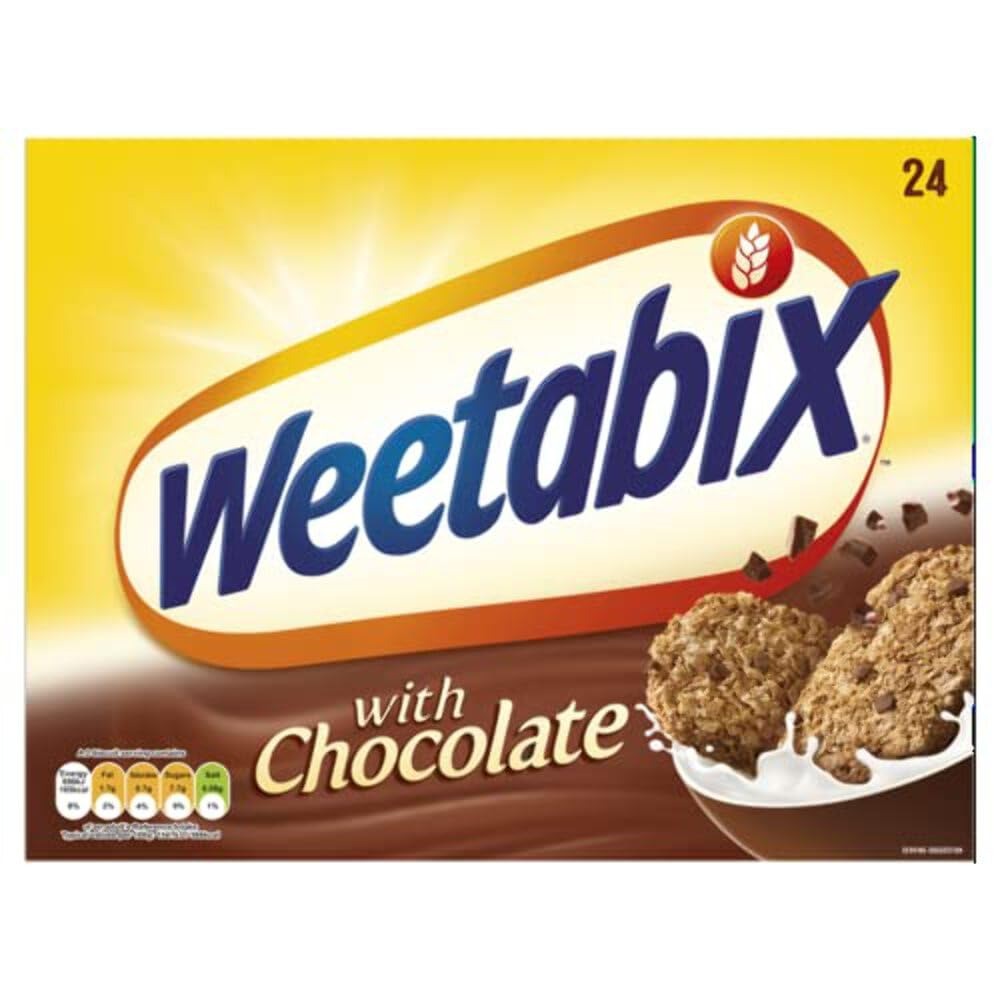
Item Name: Weetabix Chocolate 24 Pack 540g
Product Description: <p>If you enjoy chocolatey breakfast cereals, but are looking for a healthier option, Weetabix Chocolate is the perfect choice for you. This yummy breakfast treat takes the original Weetabix and adds a helping of delicious chocolate.</p><p>Low in salt, high in fibre and made with wholegrain, Weetabix Chocolate contains half the sugar of the average chocolate flavoured breakfast cereal, making it a tasty AND wholesome breakfast cereal!</p><p>Ideal for kids, Weetabix Chocolate is also a guilty pleasure for adults and a firm family favourite.</p>
Value: 18.9
Unit: Ounce

Price: 19.65